The Madcap Laughs

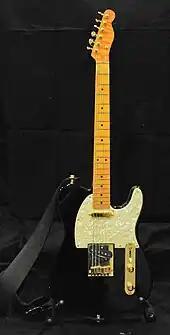
Barrett used a Fender Telecaster, similar to this one, for recording rhythm guitar on the album

The following session took place on 17 April, in Studio 2 at EMI. Jones arrived there to find that Barrett had brought in friends of his as support musicians: Jerry Shirley, drummer with Humble Pie, and Willie Wilson, Jokers Wild's drummer, although for this occasion he was playing bass. The problem with this new set-up, though, was that the songs were recorded as Barrett played them live in the studio; on the released versions, a number of them have false starts and commentaries from Barrett. The first track Barrett and his fellow musicians worked on was "No Man's Land", after Barrett had played through the song several times, to allow Shirley and Wilson to pick up the segments. Once the rehearsal was through, they went for a take, to check how the band sounded and to test the equipment from within the control room. After these tests, the band recorded three takes, the last of which became the master take for "No Man's Land"; the bass, however, was re-recorded at a later date. Playing along with Barrett wasn't easy, according to Jones: "It was a case of following him, not playing with him. They were seeing and then playing so they were always a note behind ..." Shirley said of Barrett: "He gave the impression he knew something you didn't. He had this music sort of giggle ..."